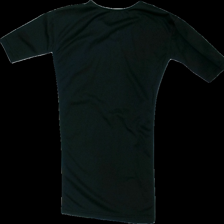
View: back
Type: T-shirt
Category: Men
Brand: Not in the list
Brand text on label: south west
Colors: Black, White, Yellow
Material: 100% polyester
Pattern: Logo print
Cut: Regular
Size: M
Season: All
Trend: Sports
Damage location: middle right
Damage 2 location: middle left
Damage 3 location: middle right
Price range: <50
Recommended usage: Export
Description: två färgad tränings tröja med reklam loggor
Comment: reklam logga